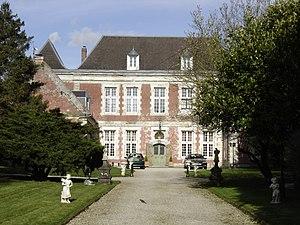
Honnechy est une commune française située dans le département du Nord, en région Hauts-de-France.